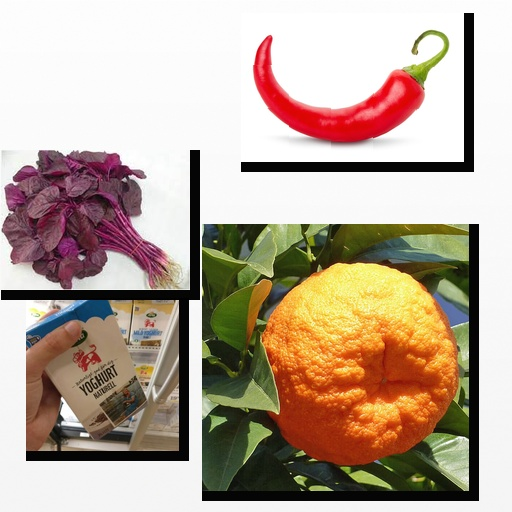
Food items: orange, amaranth, yoghurt, chili_pepper